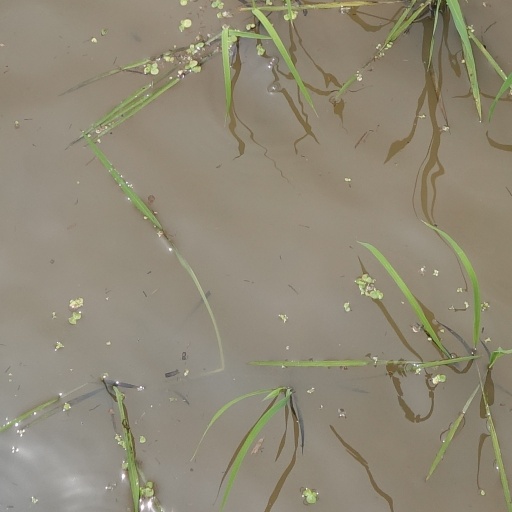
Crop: rice